Ed Olwine

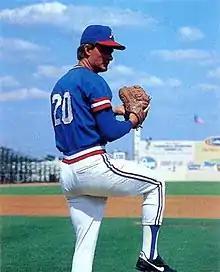
Olwine with the Nashville Sounds in 1983

He was signed by the New York Yankees as an amateur free agent in 1980. Olwine played his first professional season with their Rookie league Paintsville Yankees, Class A (Short Season) Oneonta Yankees, and Class A-Advanced Fort Lauderdale Yankees in 1980, and his last season with the Braves' Triple-A unit, the Richmond Braves, in 1988.